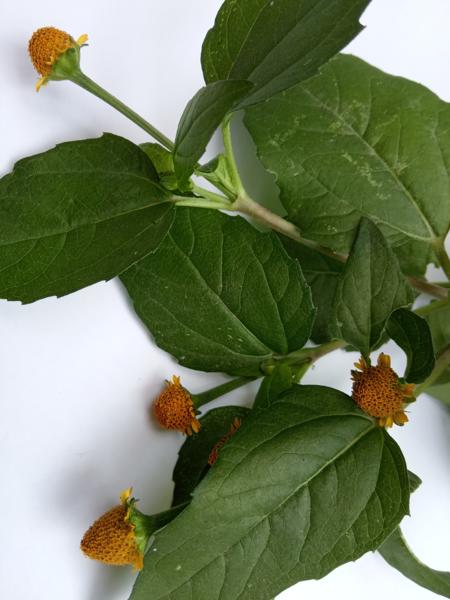
Weed species: Synedrella nodiflora